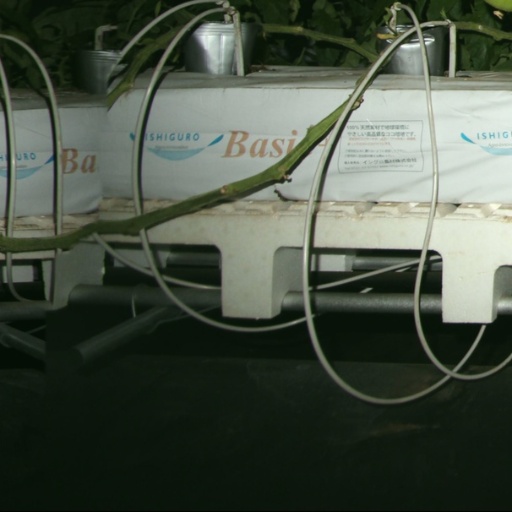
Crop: tomato